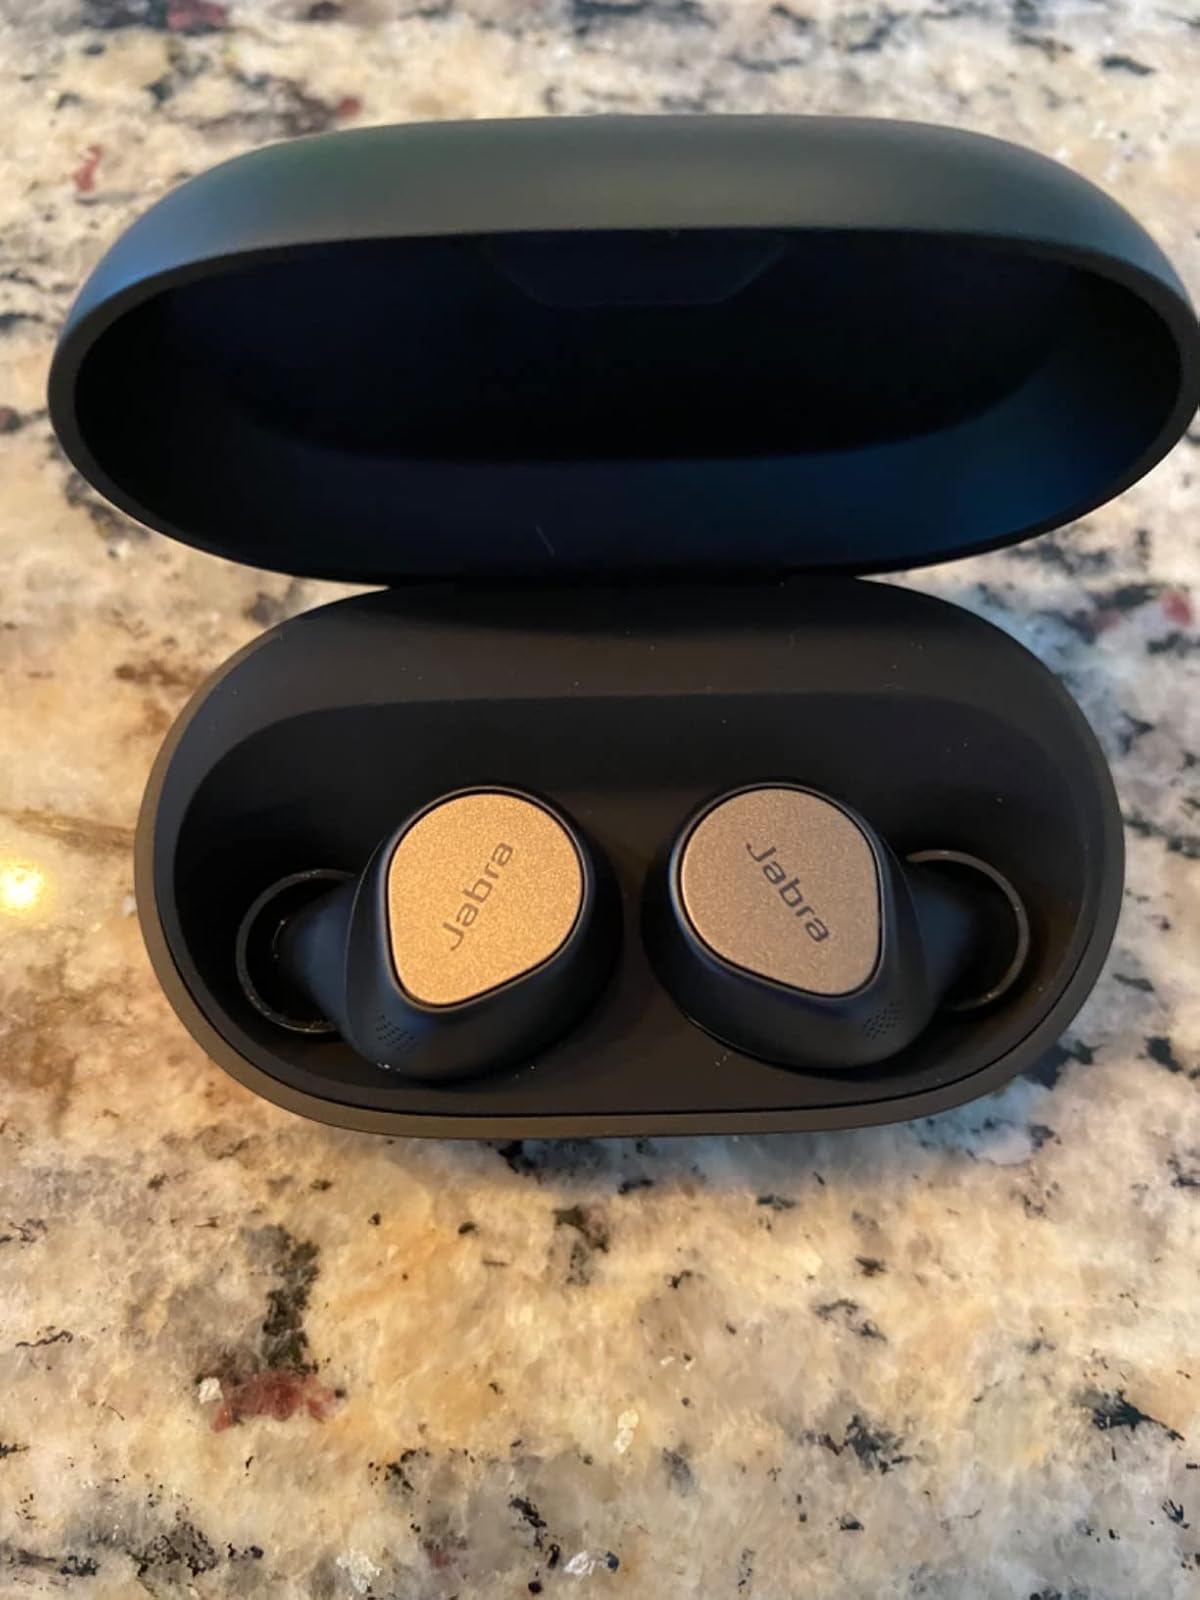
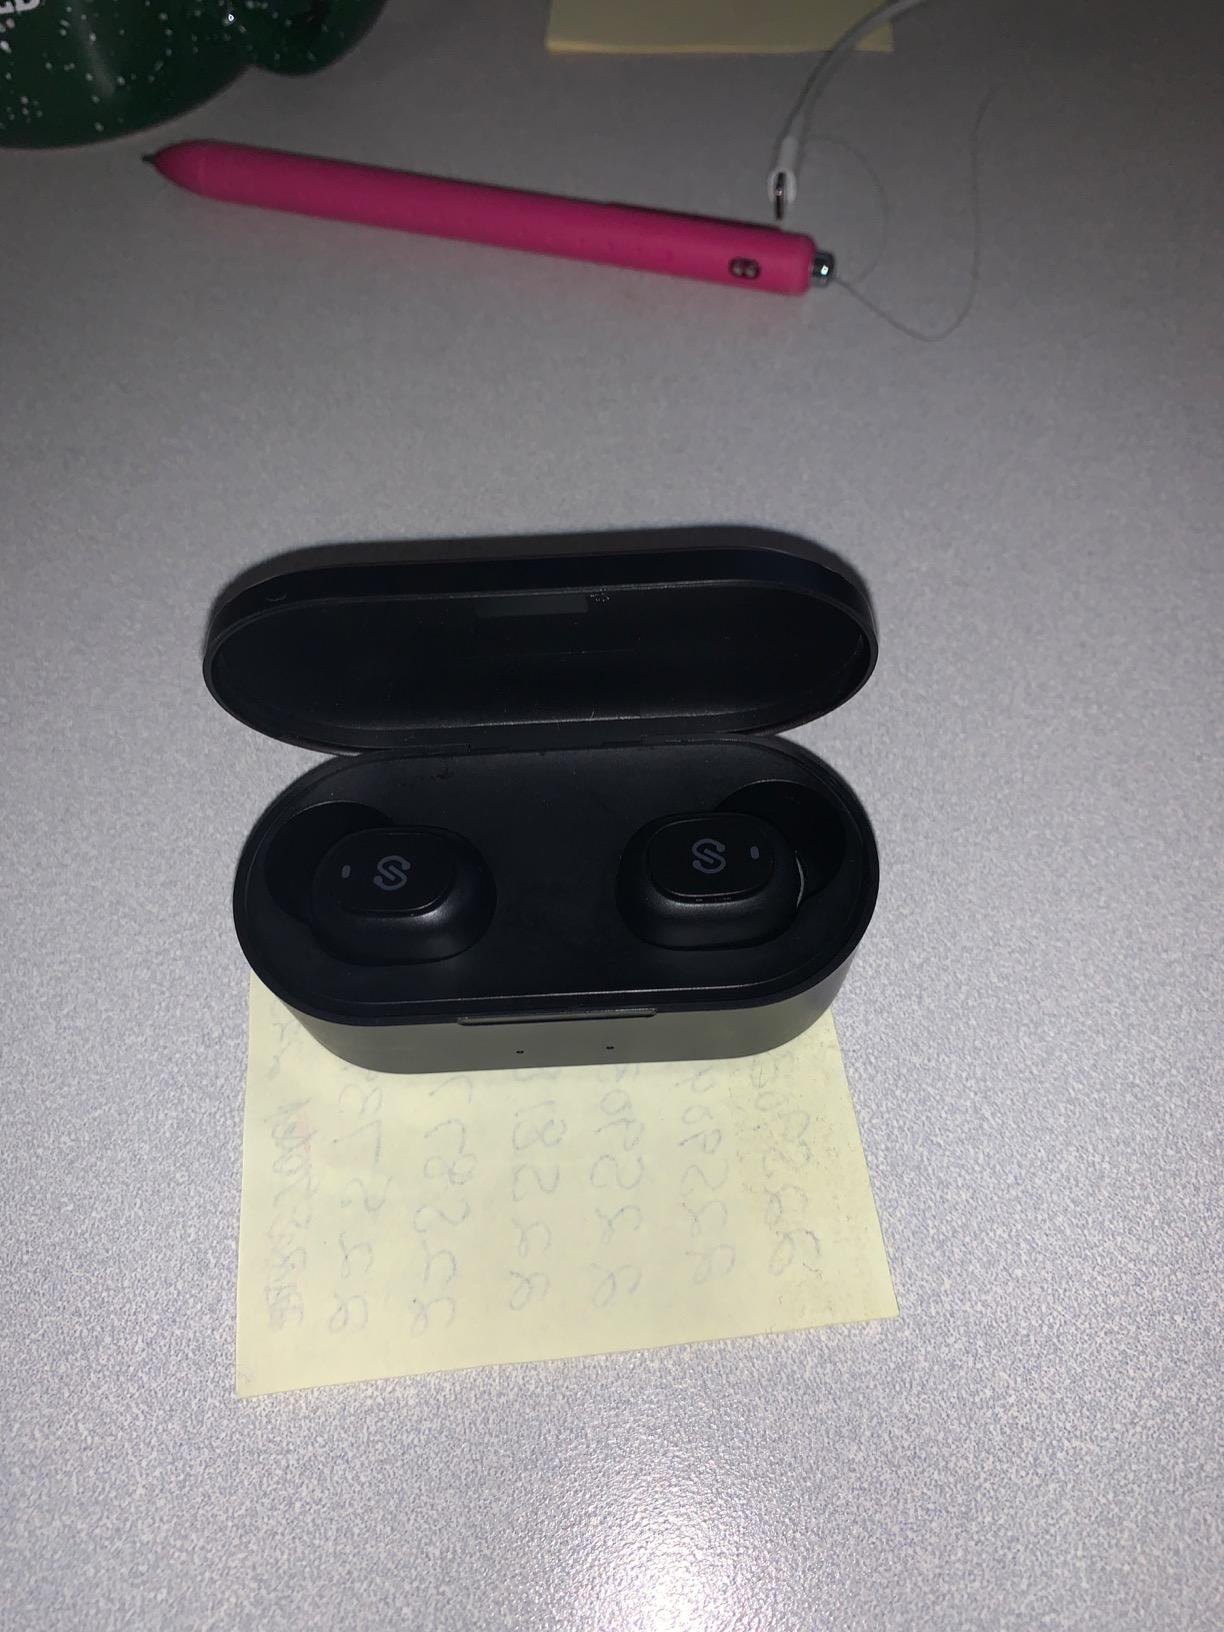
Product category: earbuds
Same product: no